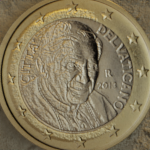
Coin value: 1euro
Country: va
Edition: 2013